In Old Amarillo

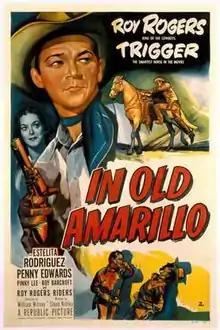

In Old Amarillo is a 1951 American Western film starring Roy Rogers.